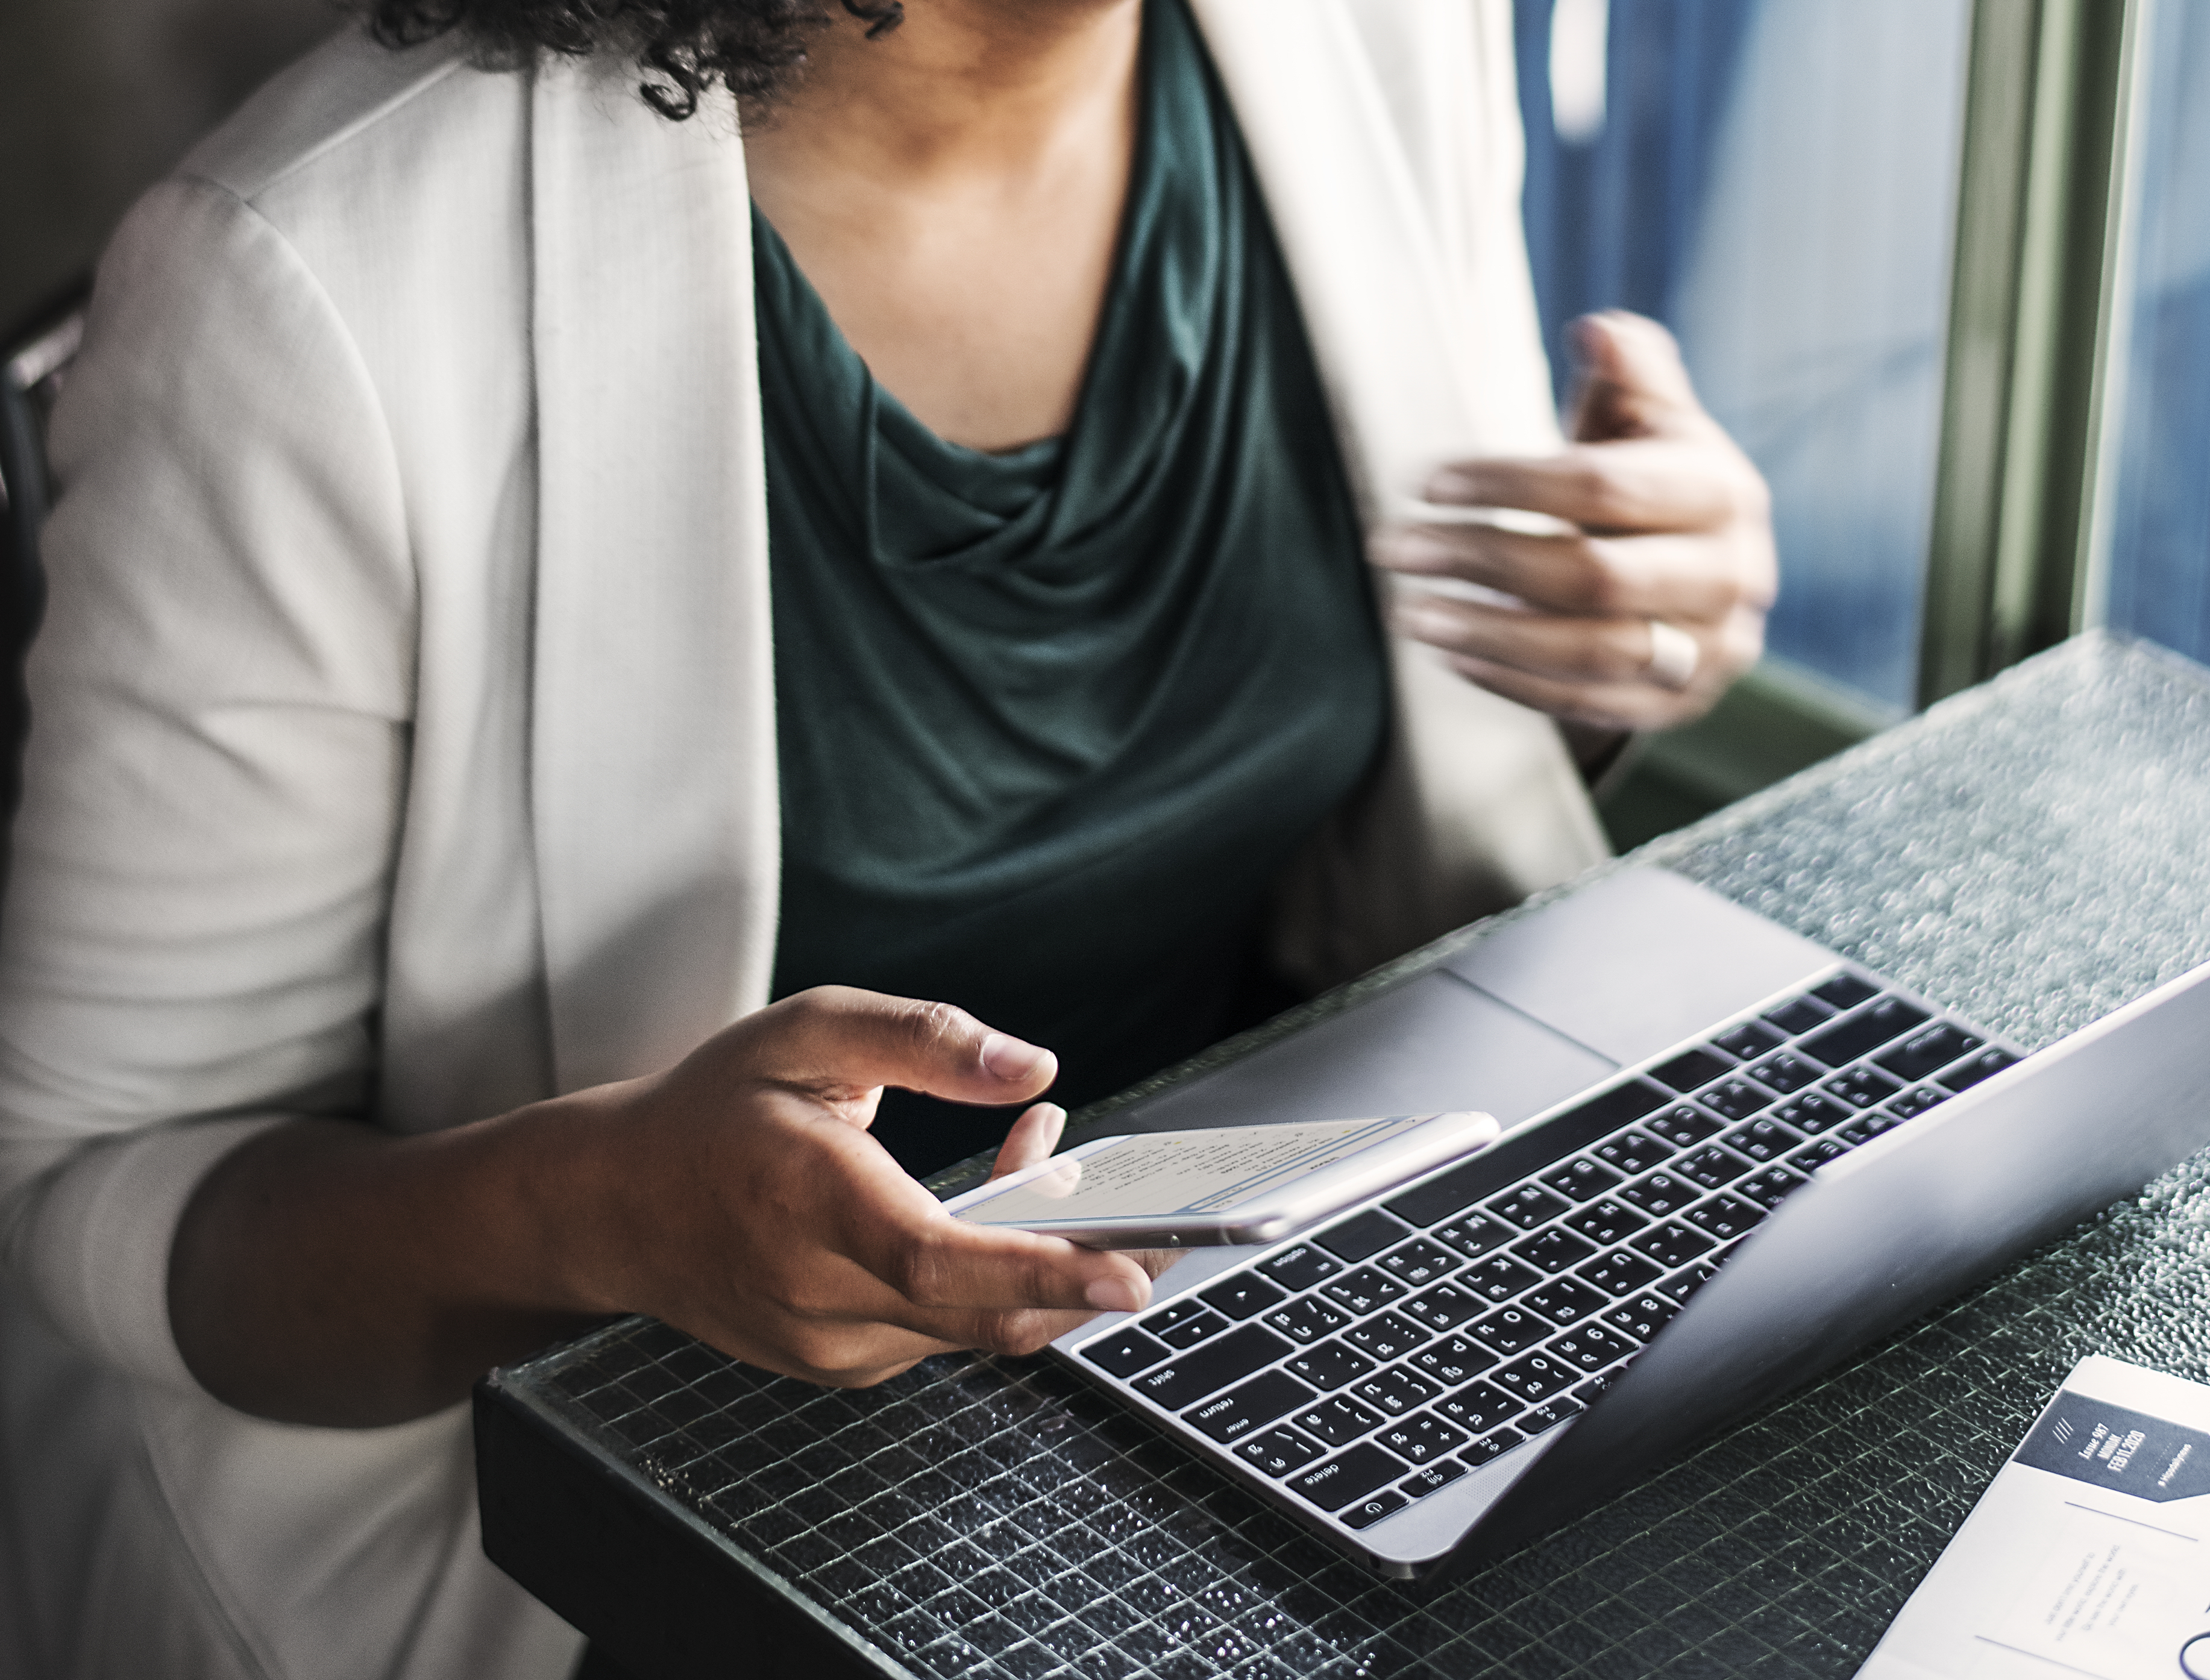
adult, african, african american, african descent, afro, alone, black, business, businesswoman, busy, cafe, closeup, communication, computer, digital device, employee, focus, holding, laptop, marketing, mobile phone, notebook, person, phone, plan, professional, serious, sitting, smartphone, tablet, talking, technology, wireless, woman, working, workspace, electronic device